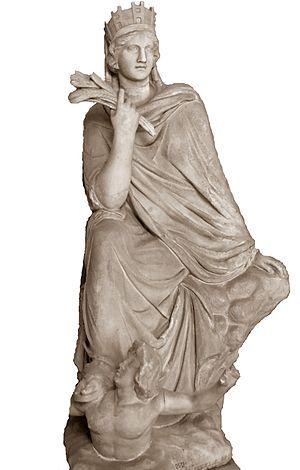
La Tyché (Fortune) d'Antioche. Polski: Tyche (Fortuna) Antiochii